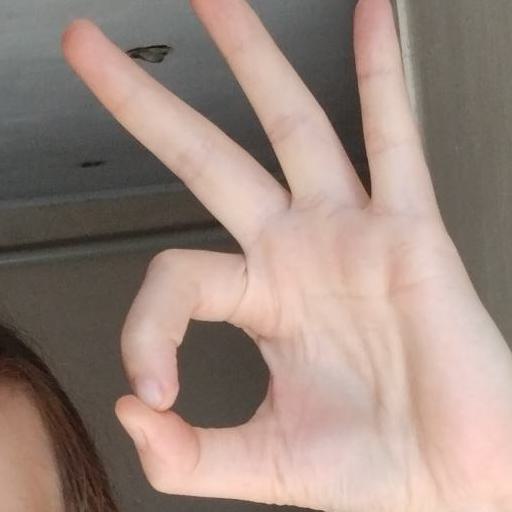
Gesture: ok